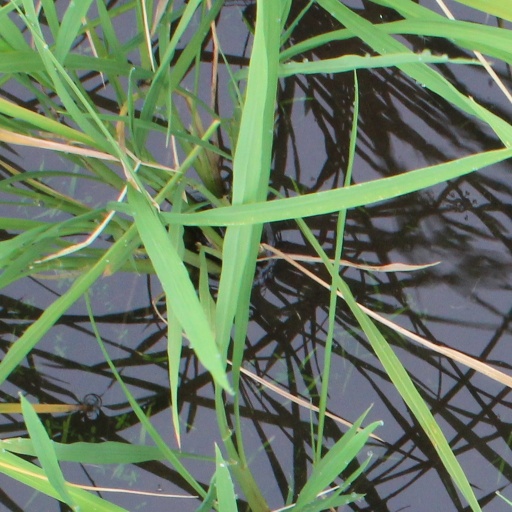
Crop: rice